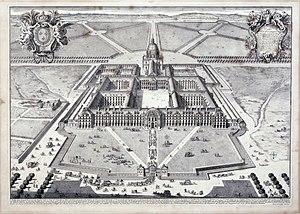
Pierre Lepautre, Vue en perspective de l'Hôtel royal des Invalides, vers 1680, eau-forte et burin, 0,402x0,557m©Paris, musée de l'Armée